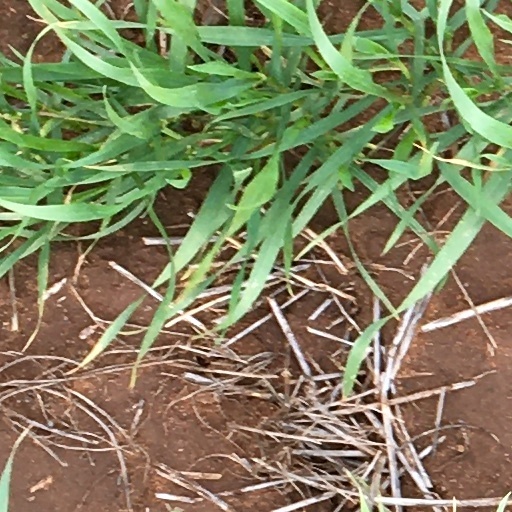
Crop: wheat